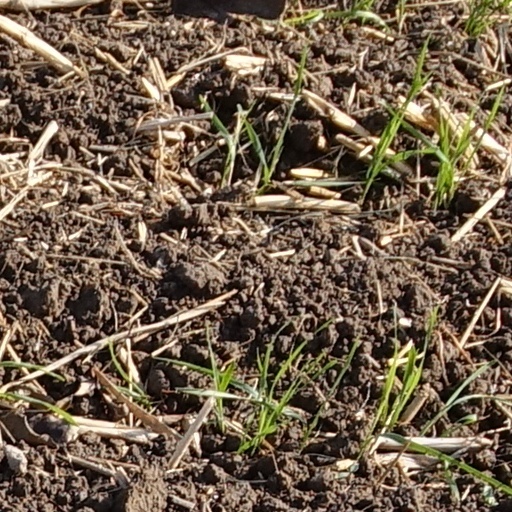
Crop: wheat